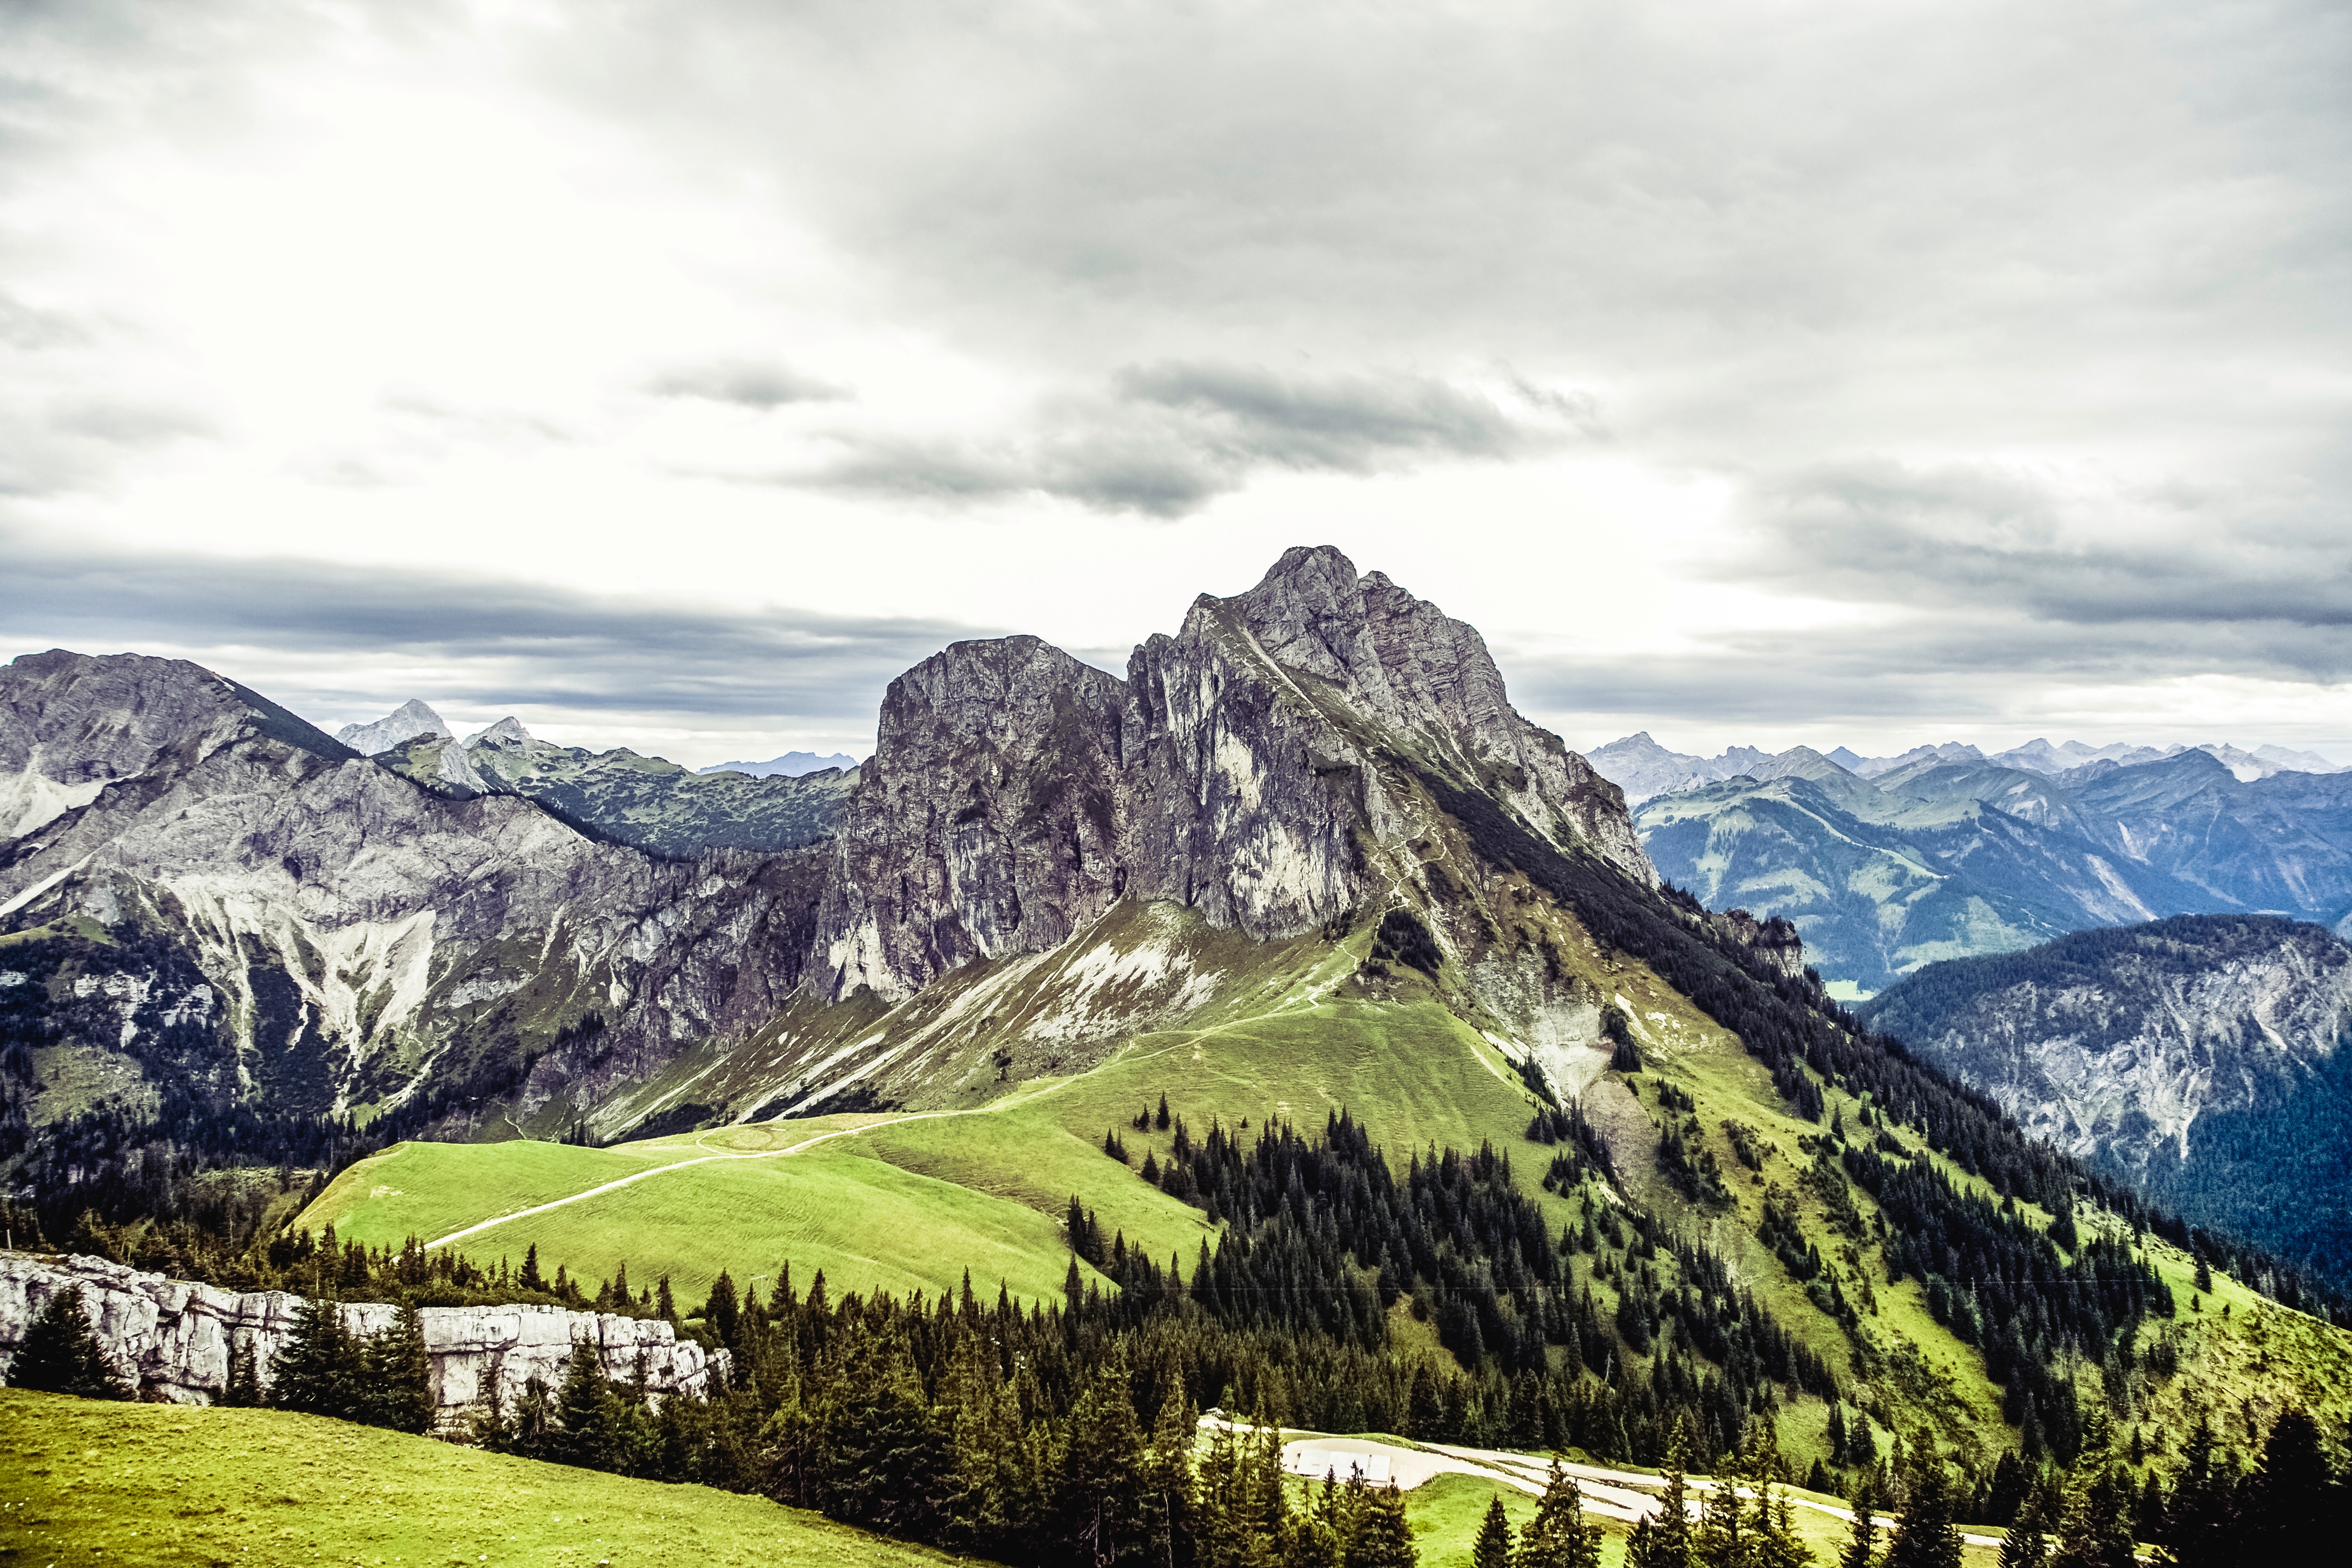
landscape, nature, outdoor, rock, wilderness, mountain, cloud, meadow, hill, lake, valley, mountain range, panorama, highland, ridge, alps, plateau, fell, loch, landform, mountain pass, geographical feature, mountainous landforms